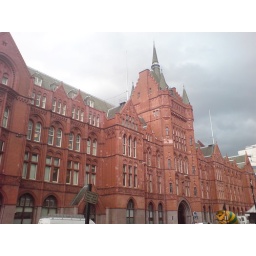
Giant office building in Holborn